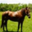
Label: horse